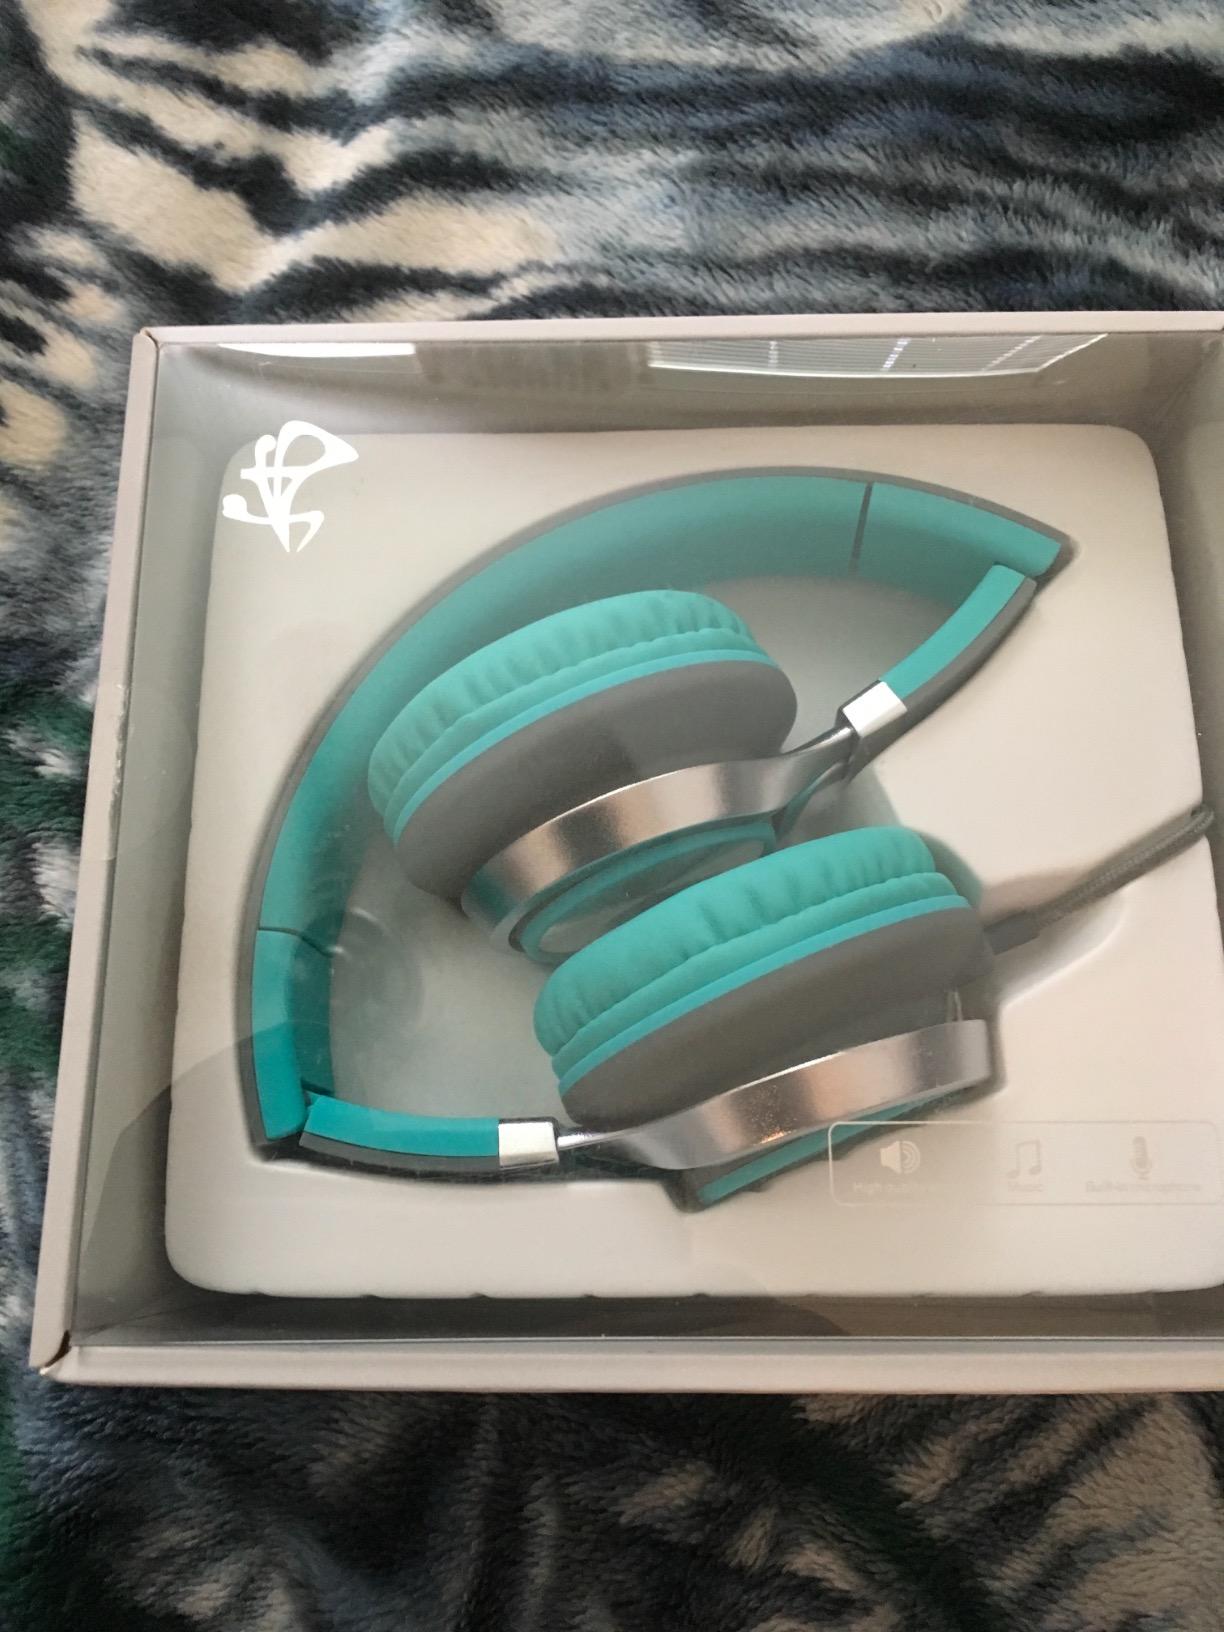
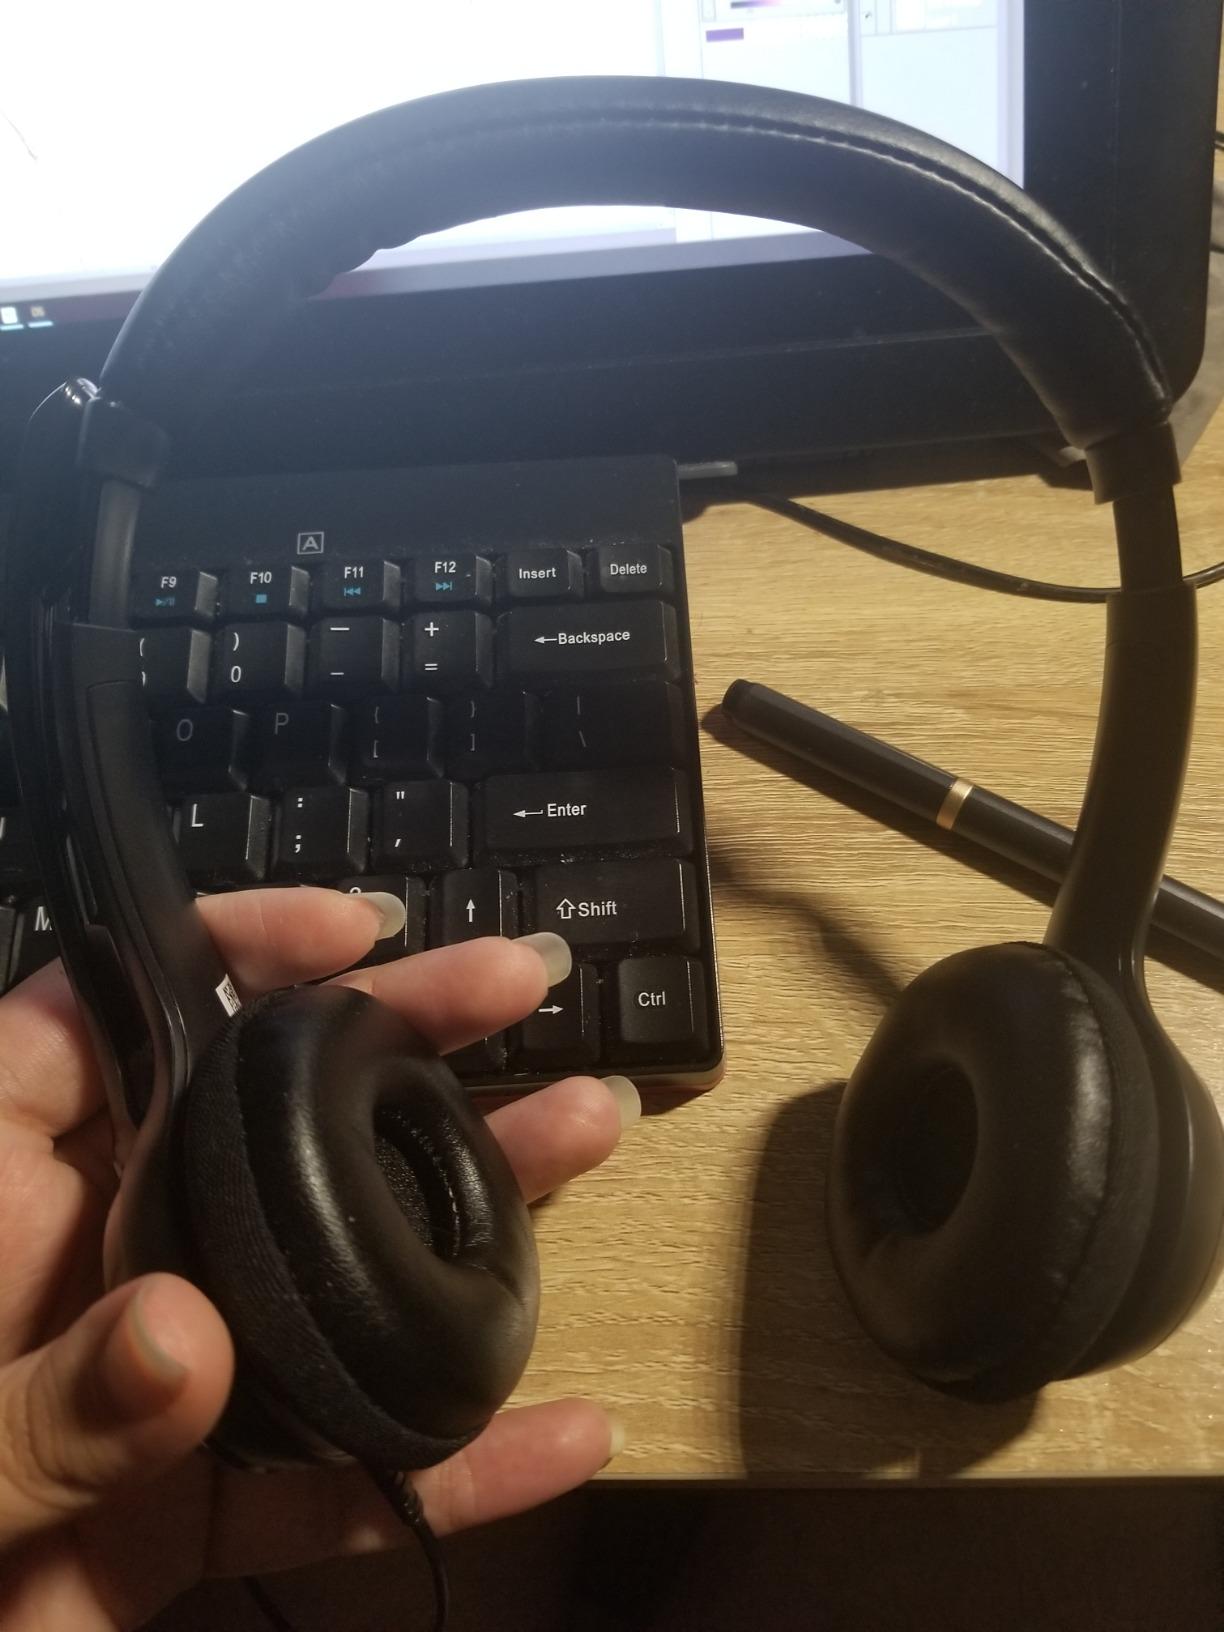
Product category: headphones
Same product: no